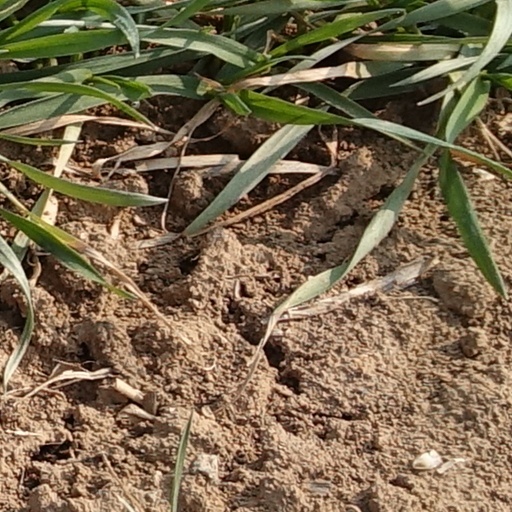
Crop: wheat